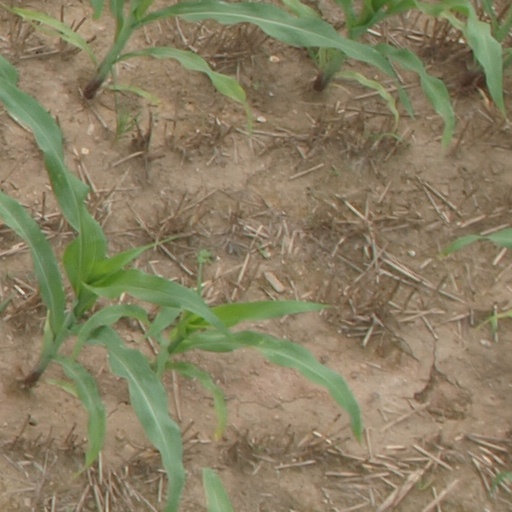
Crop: maize; corn